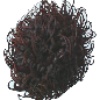
Label: Rambutan 1